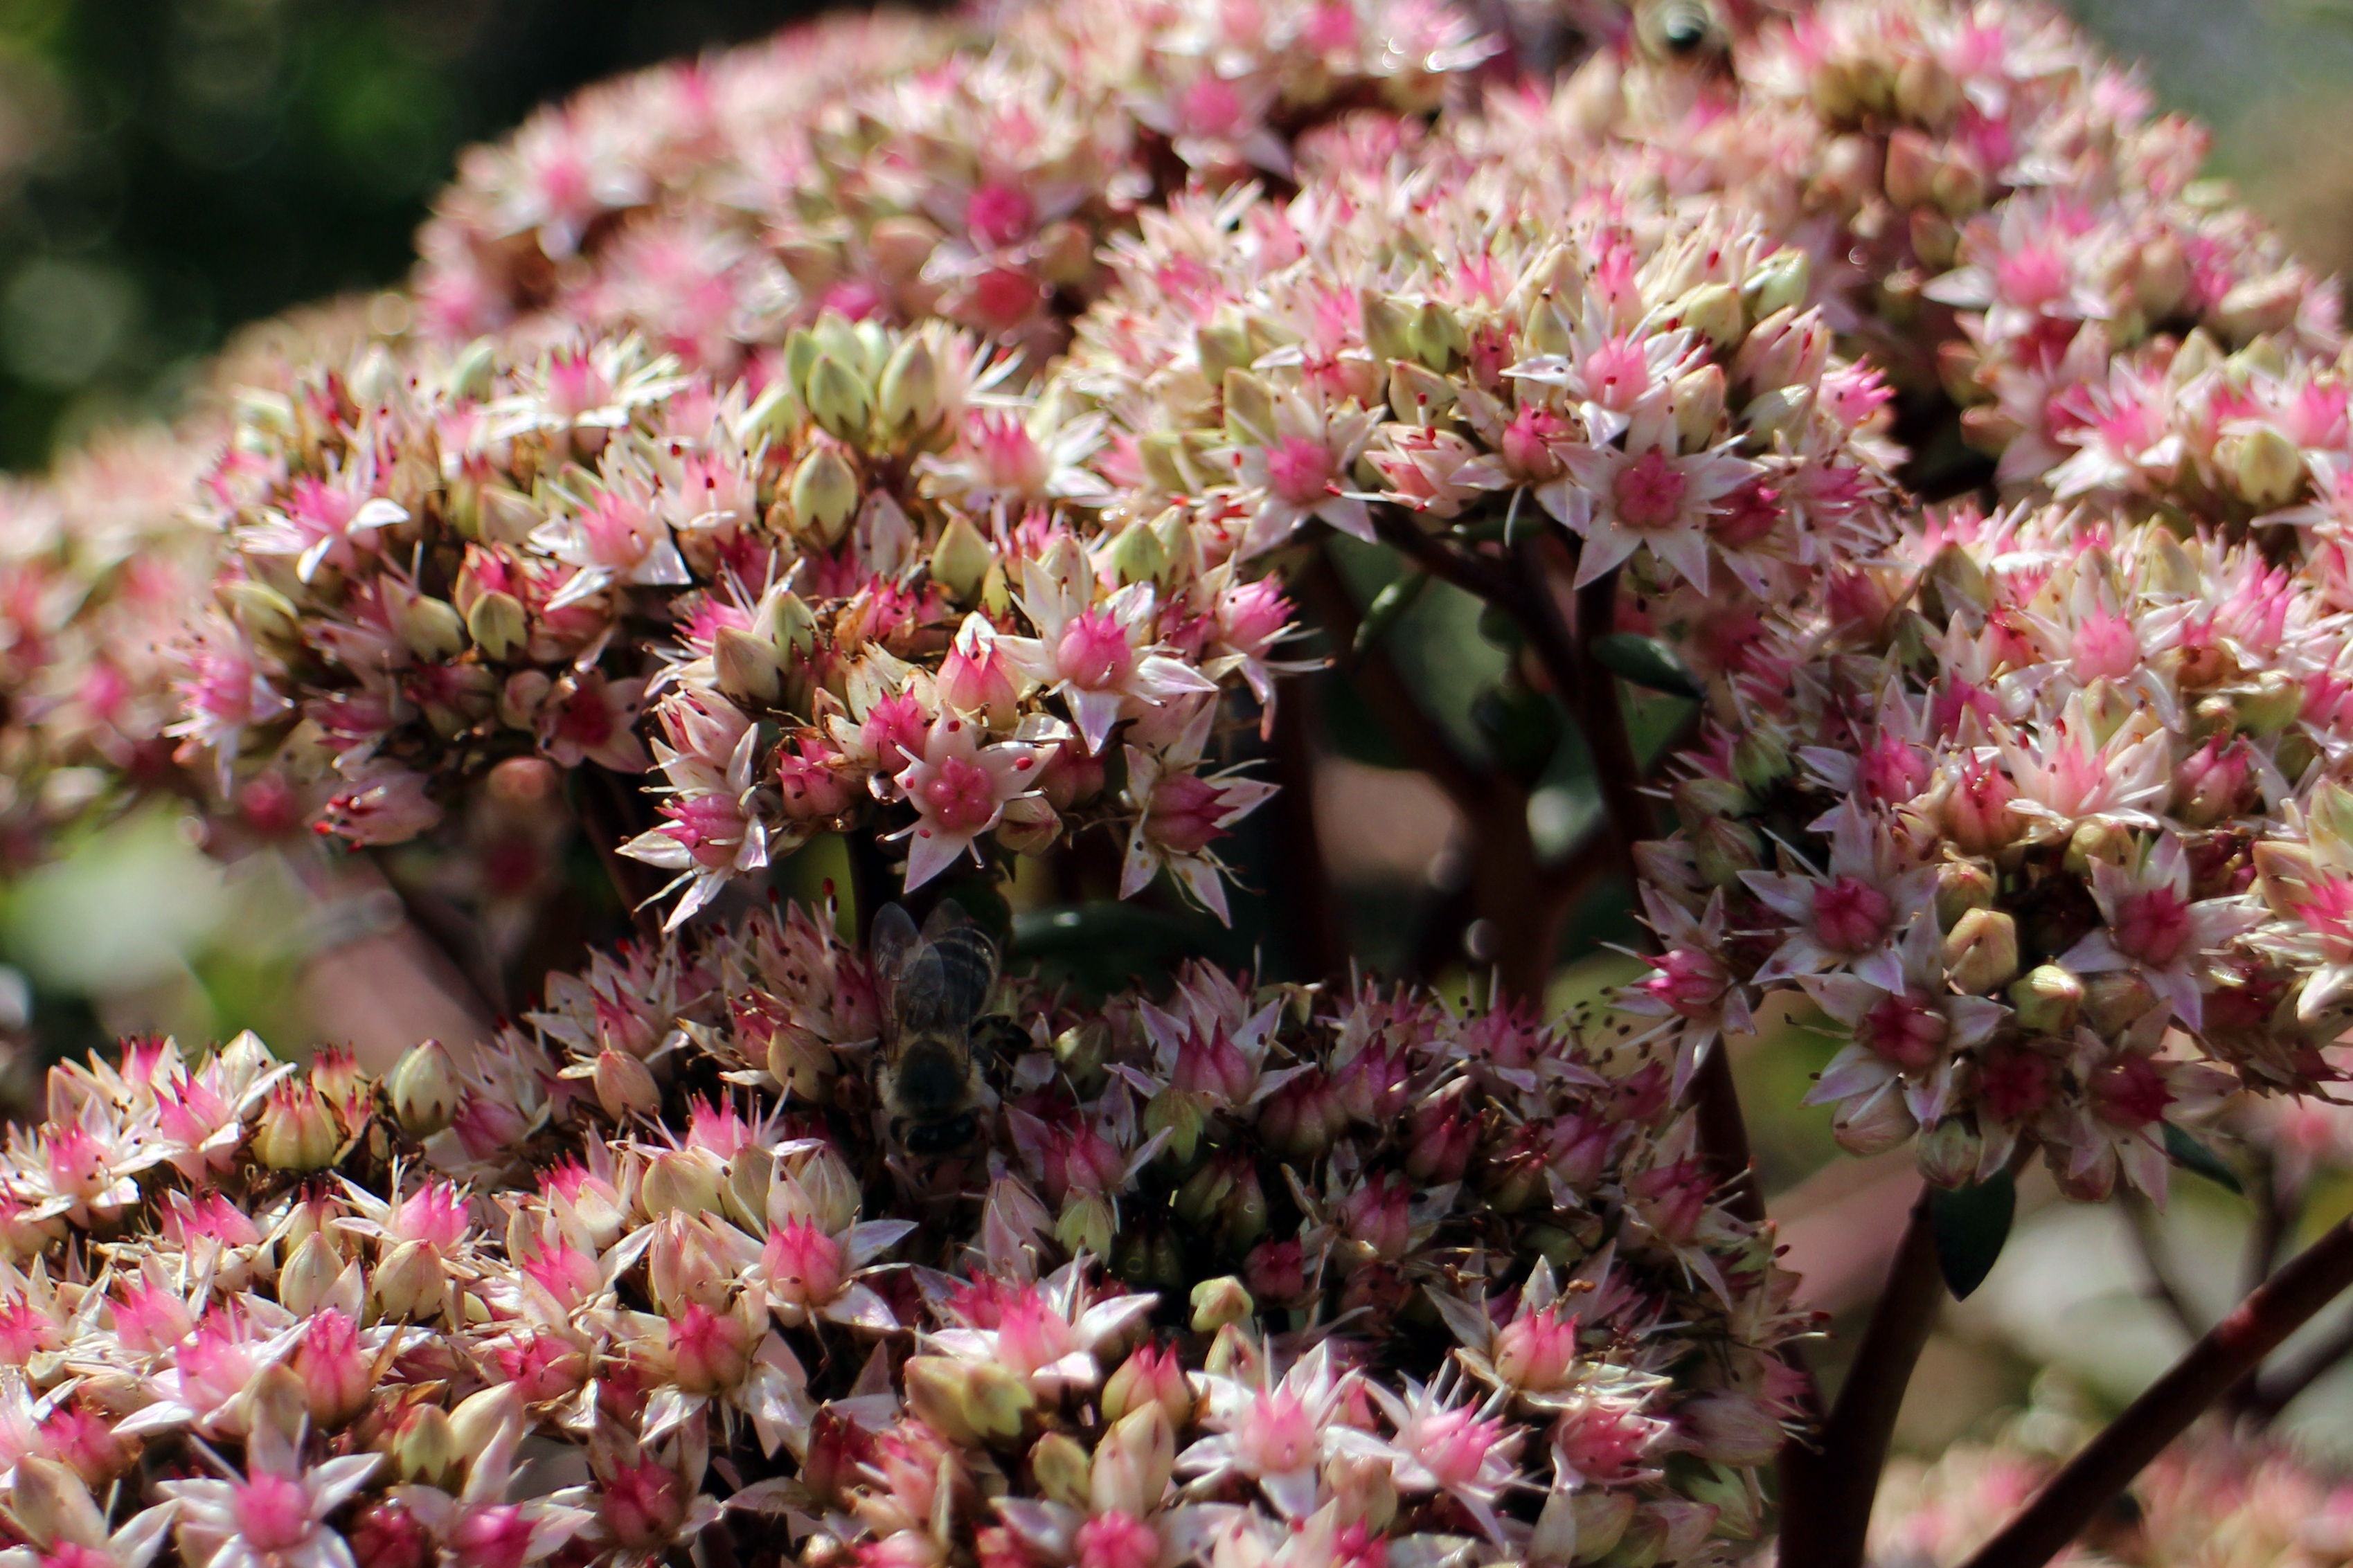
blossom, plant, flower, petal, green, botany, garden, pink, flora, wildflower, flowers, shrub, violet, stonecrop, ornamental plant, ground cover, flowering plant, big fat hen, woody plant, land plant